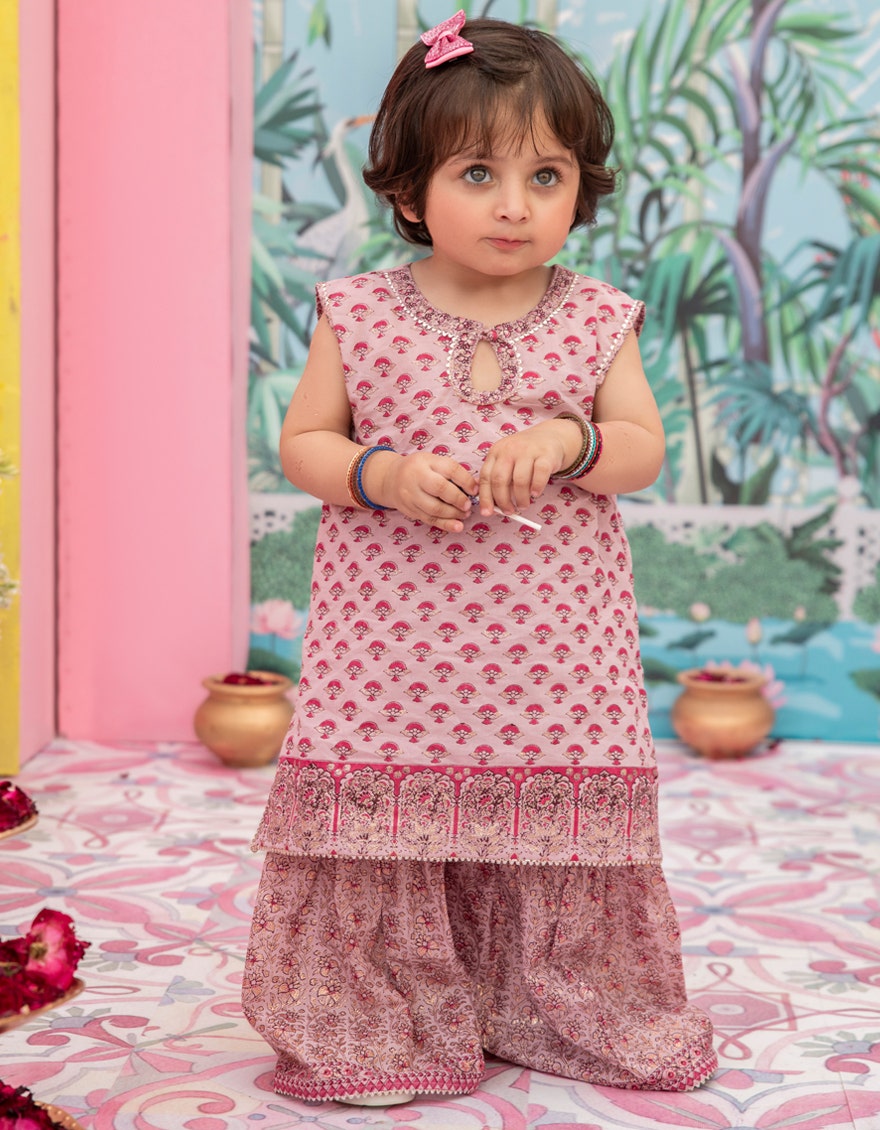
pink karla print cotton tunic